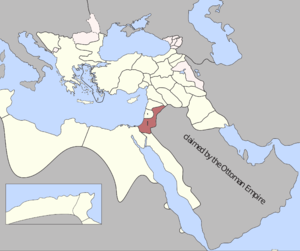
Le pachalik de Damas ou pachalik de Syrie, encore appelé eyalet ou beylerbeylik de Damas, est une province de l'Empire ottoman créée en 1516. Elle forme le sud de la Syrie ottomane. Elle subsiste jusqu'à la réforme administrative de 1865 qui la transforme en vilayet de Syrie. Sa capitale était Damas.